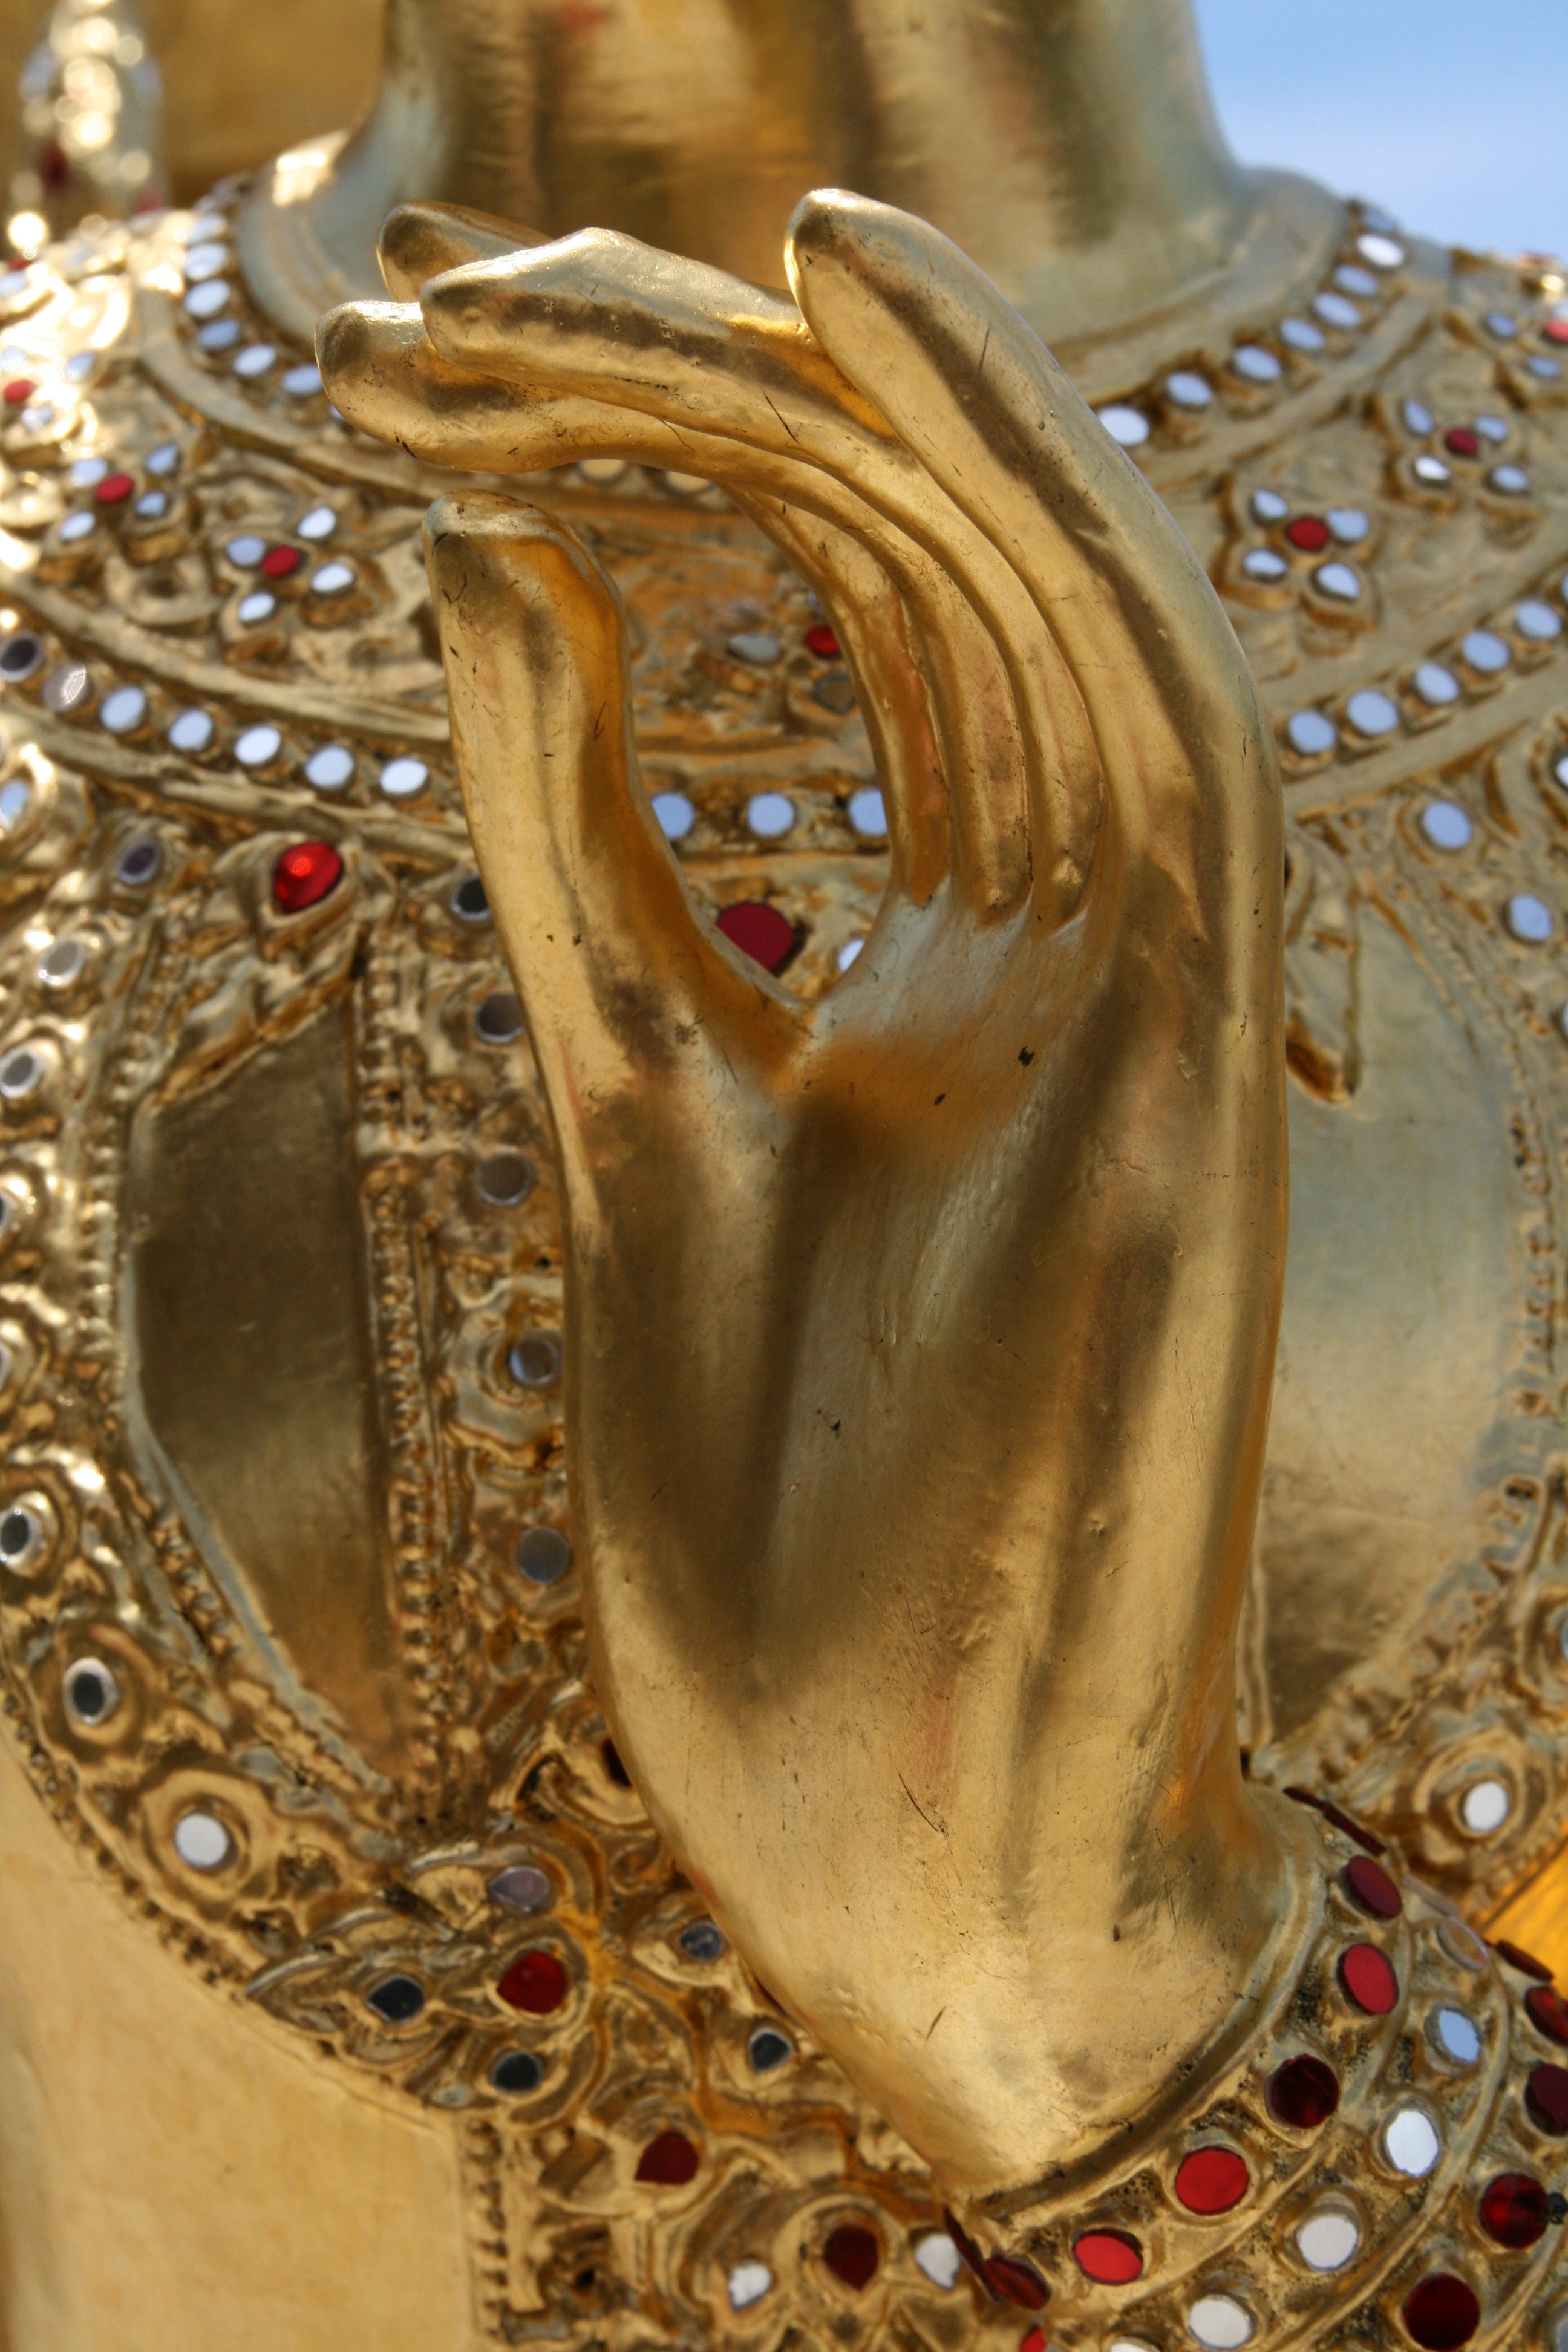
hand, wood, woman, monument, statue, golden, buddhist, buddhism, religion, thailand, pray, sculpture, art, one, gold, temple, faith, statues, sculptures, bangkok, carving, gilt, thumb, mythology, patterned, ancient history